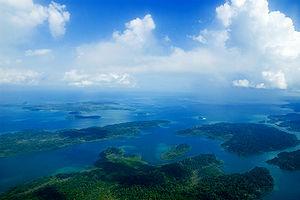
L'Inde, officiellement la république de l'Inde, est un pays d'Asie du Sud qui occupe la majeure partie du sous-continent indien. Sa capitale est New Delhi. L'Inde est le deuxième pays le plus peuplé et le septième pays le plus grand du monde. Le littoral indien s'étend sur plus de sept mille kilomètres. Le pays a des frontières communes avec le Pakistan au nord-ouest, la Chine au nord et à l'est-nord-est, le Népal au nord-est, le Bhoutan, le Bangladesh et la Birmanie à l'est-nord-est. Sur l'océan Indien, l'Inde est à proximité des Maldives au sud-sud-ouest, du Sri Lanka au sud et de l'Indonésie au sud-est. L'Inde revendique également une frontière avec l'Afghanistan au nord-ouest. L'Inde dispose de l'arme nucléaire depuis 1974 après avoir fait des essais officiels.
Les îles Andaman-et-Nicobar constituent l'un des sept territoires de la République de l'Inde.